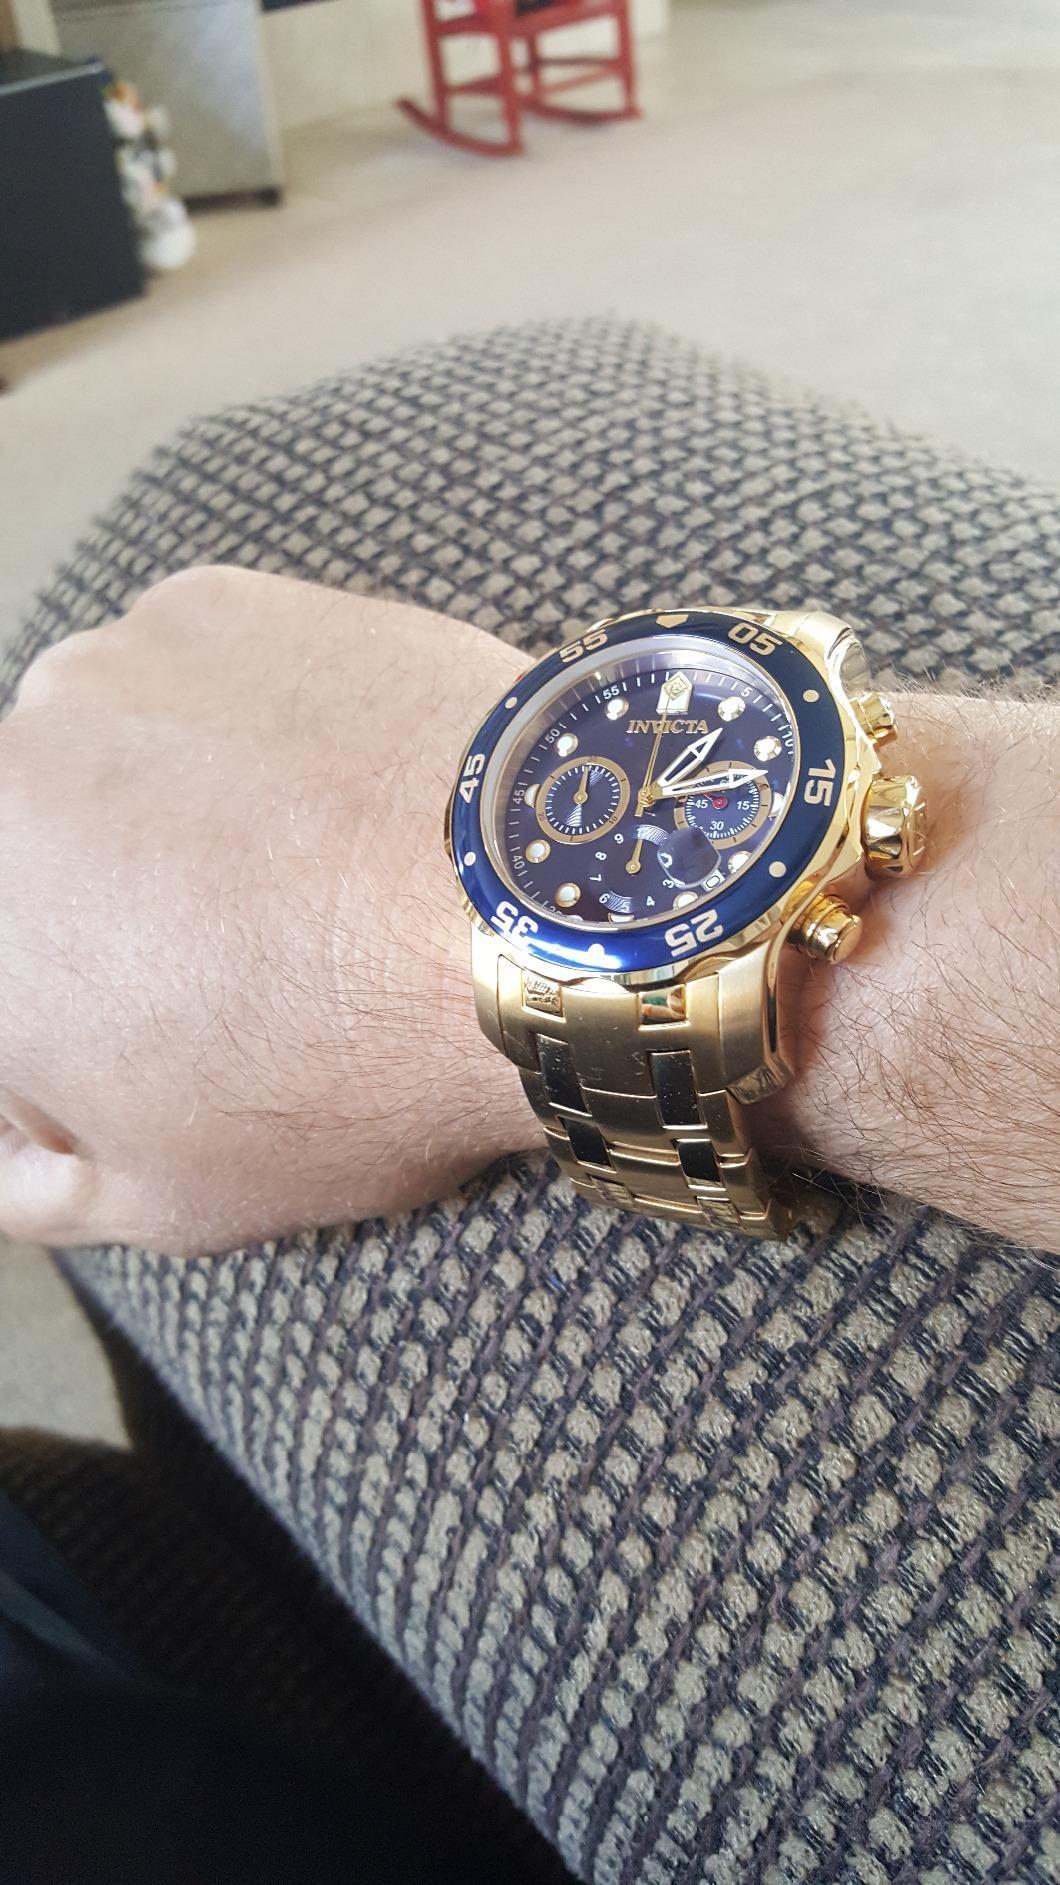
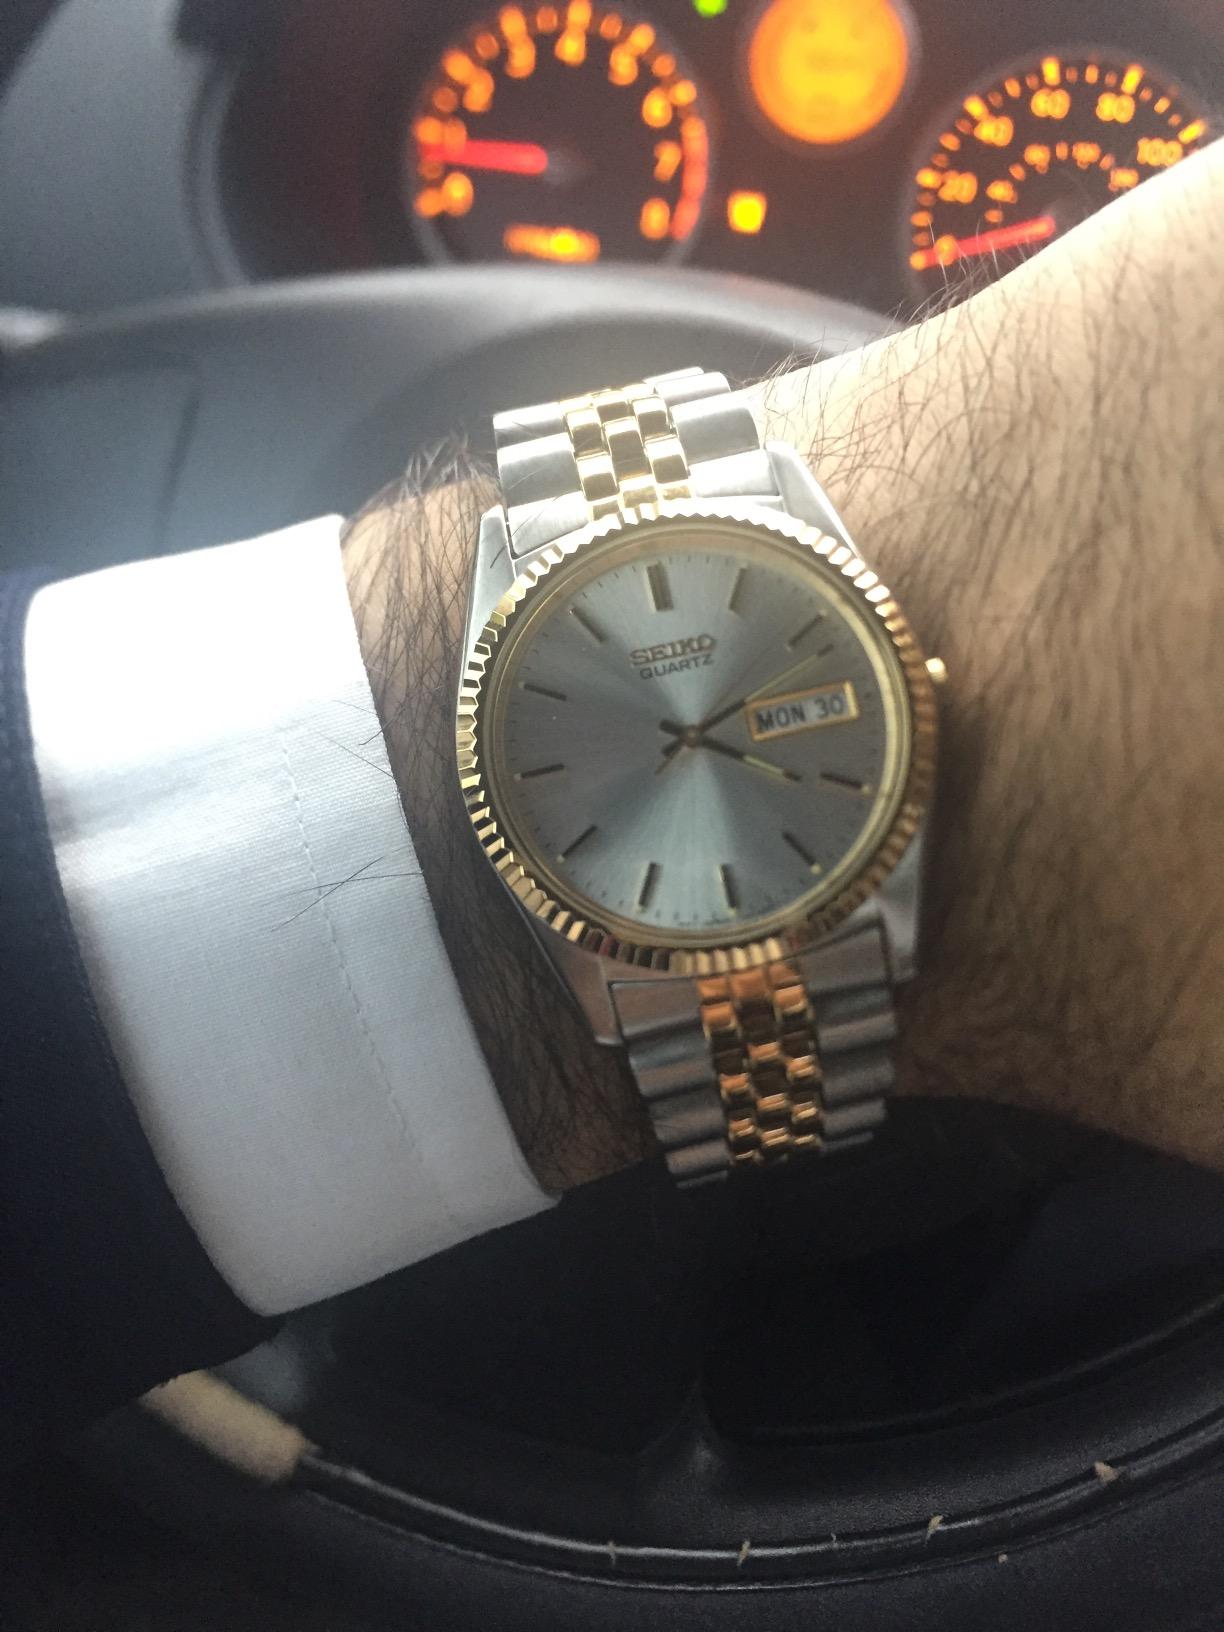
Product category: accessories_watch
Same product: no